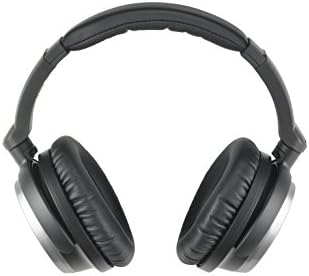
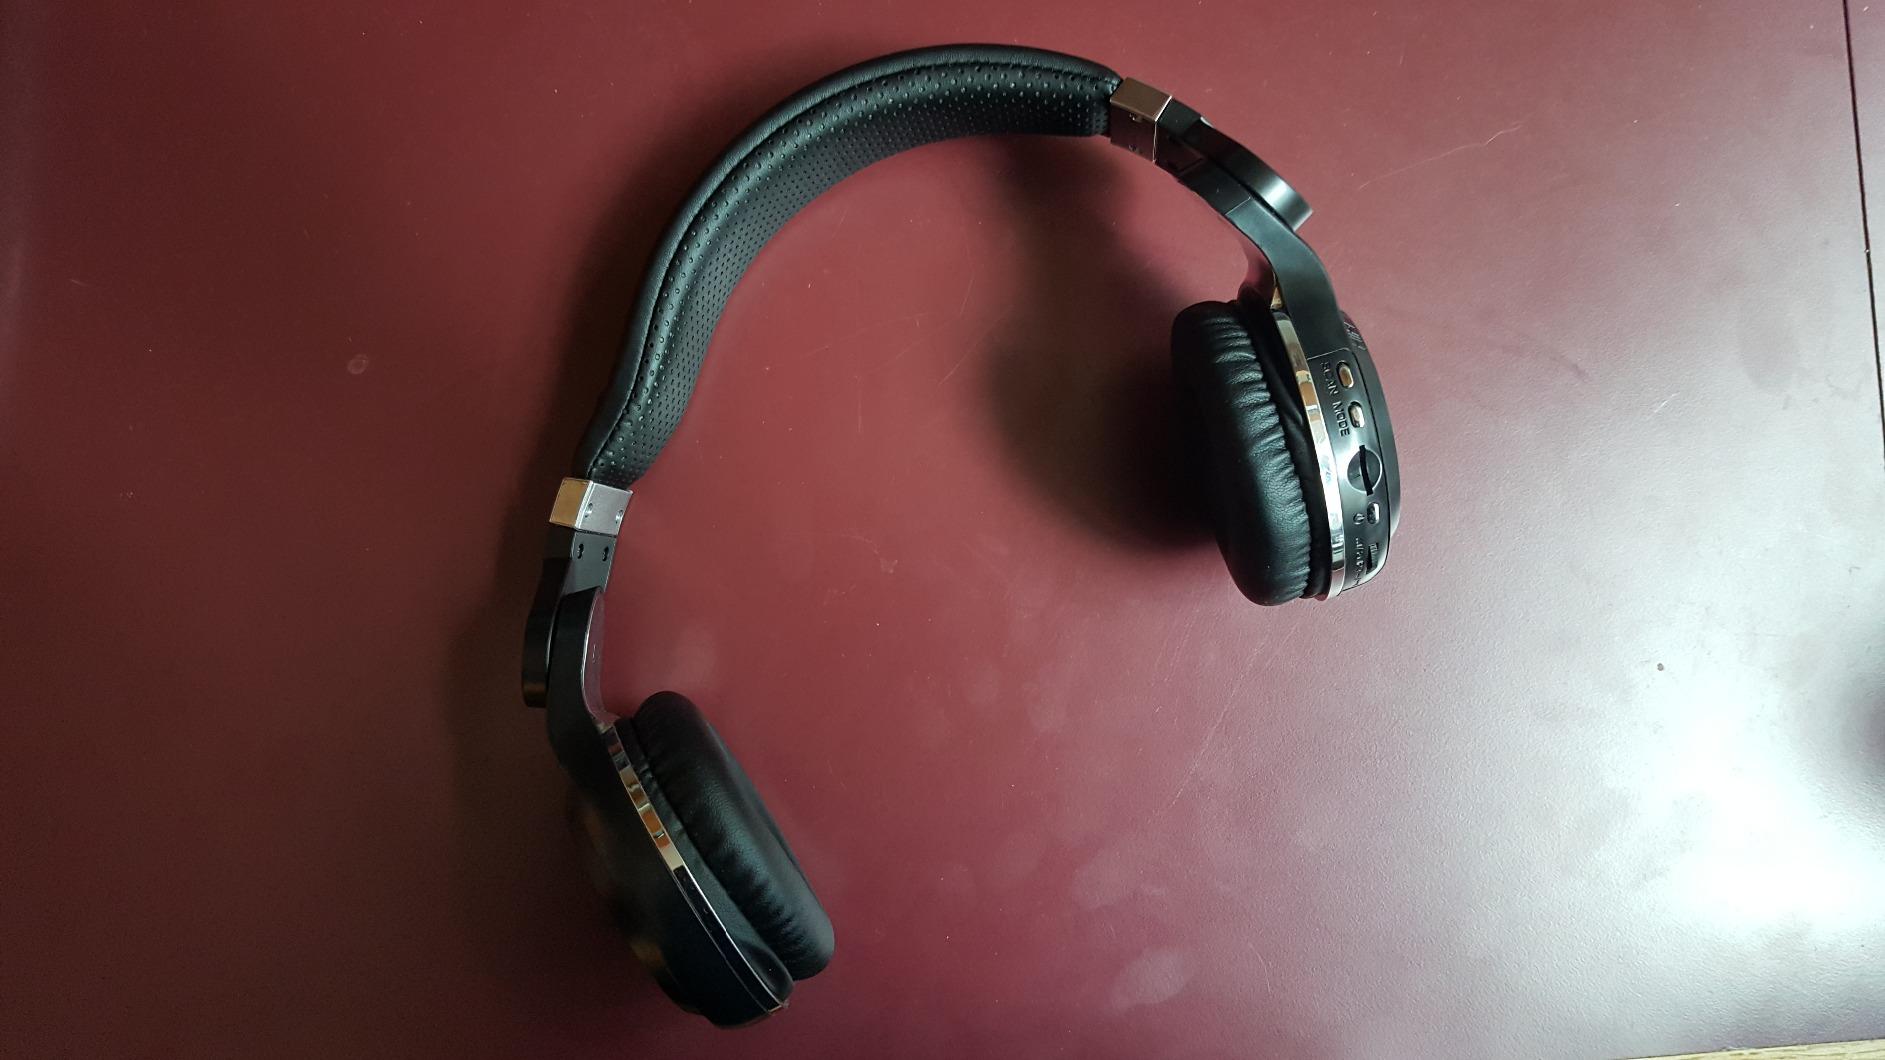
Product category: headphones
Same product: no